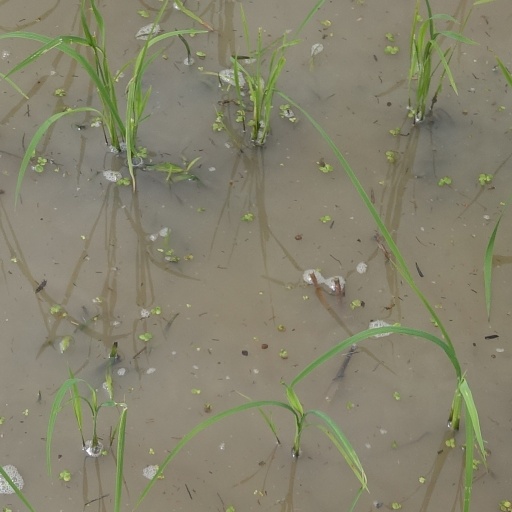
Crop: rice